Matt Lauer

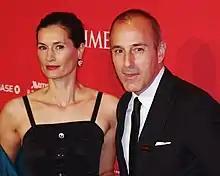
Lauer and his then-wife Annette Roque at the 2012 "Time 100" gala

Lauer is the grandson of singer Art Gentry. Lauer was married to television producer Nancy Alspaugh from 1982 to 1989. They had no children. He later married Dutch model Annette Roque, whom he met on a blind date in July 1997. Lauer proposed to Roque after five months of dating, and the two wed in Bridgehampton, New York on October 3, 1998. They have three children together.